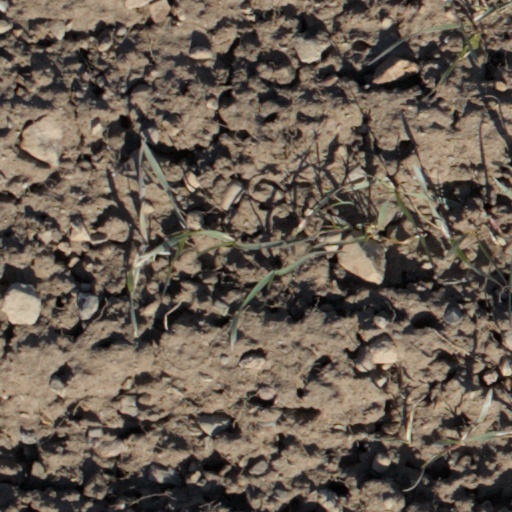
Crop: wheat